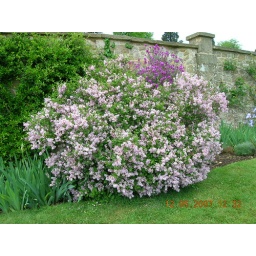
The wall below the house